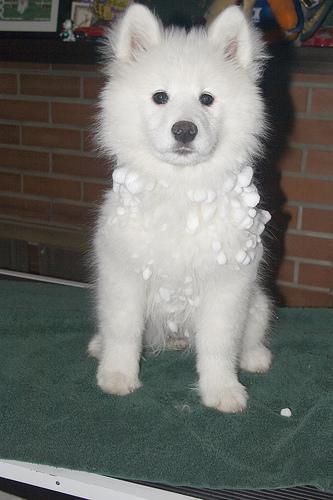
Samoyed